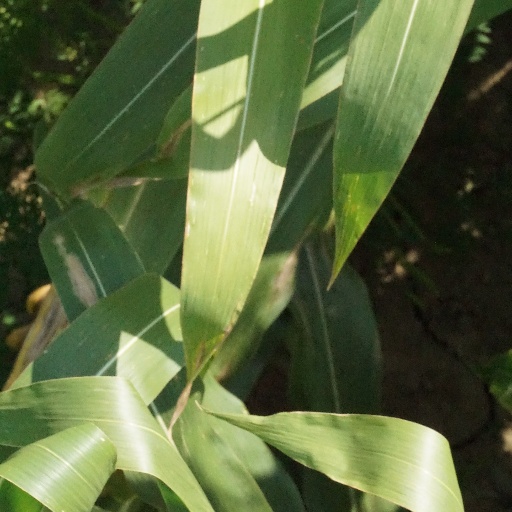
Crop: maize; corn